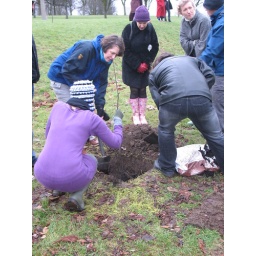
Placing the tree in the ground and backfilling